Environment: lab
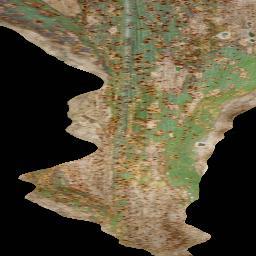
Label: common_rust